Duchy of Amalfi

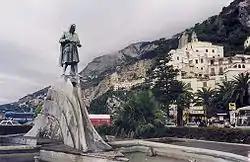
Statute of "Flavio Gioia" in Amalfi by Alfonso Balzico, 1900

While the Duchy of Amalfi never regained its independence after 1137, the city of Amalfi was still important to maritime trade for the next 200 years, until 1343, when an earthquake and a storm destroyed most of its harbor. The most important contribution Amalfi made during those 200 years was probably the perfection of the modern-day box compass. Between 1295 and 1302, Flavio Gioia converted the compass from a needle floating in water to what we use today, a round box with a compass card that rotates 360 degrees attached to a magnetic element.